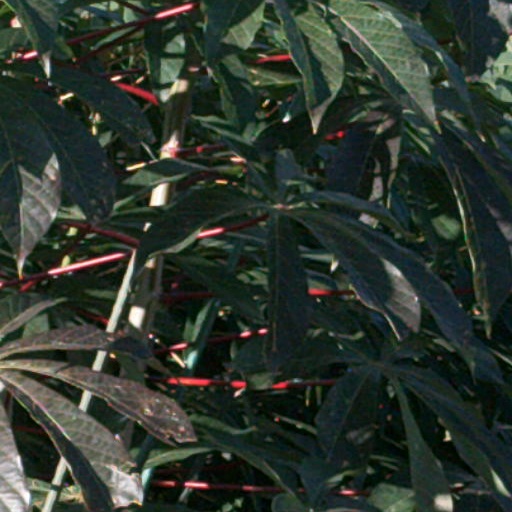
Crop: cassava